Doug Grimston

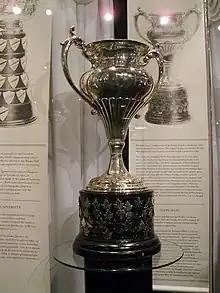
Silver bowl trophy with two large handles, mounted on a black plinth

Grimston first joined to the British Columbia Amateur Hockey Association (BCAHA) executive in 1938, and was elected its vice-president in 1941. Following the attack on Pearl Harbor, he announced the cancellation of games until the end of blackout orders along the coast of the Pacific Ocean, and hoped to resume games with adjustments made for the blackout.